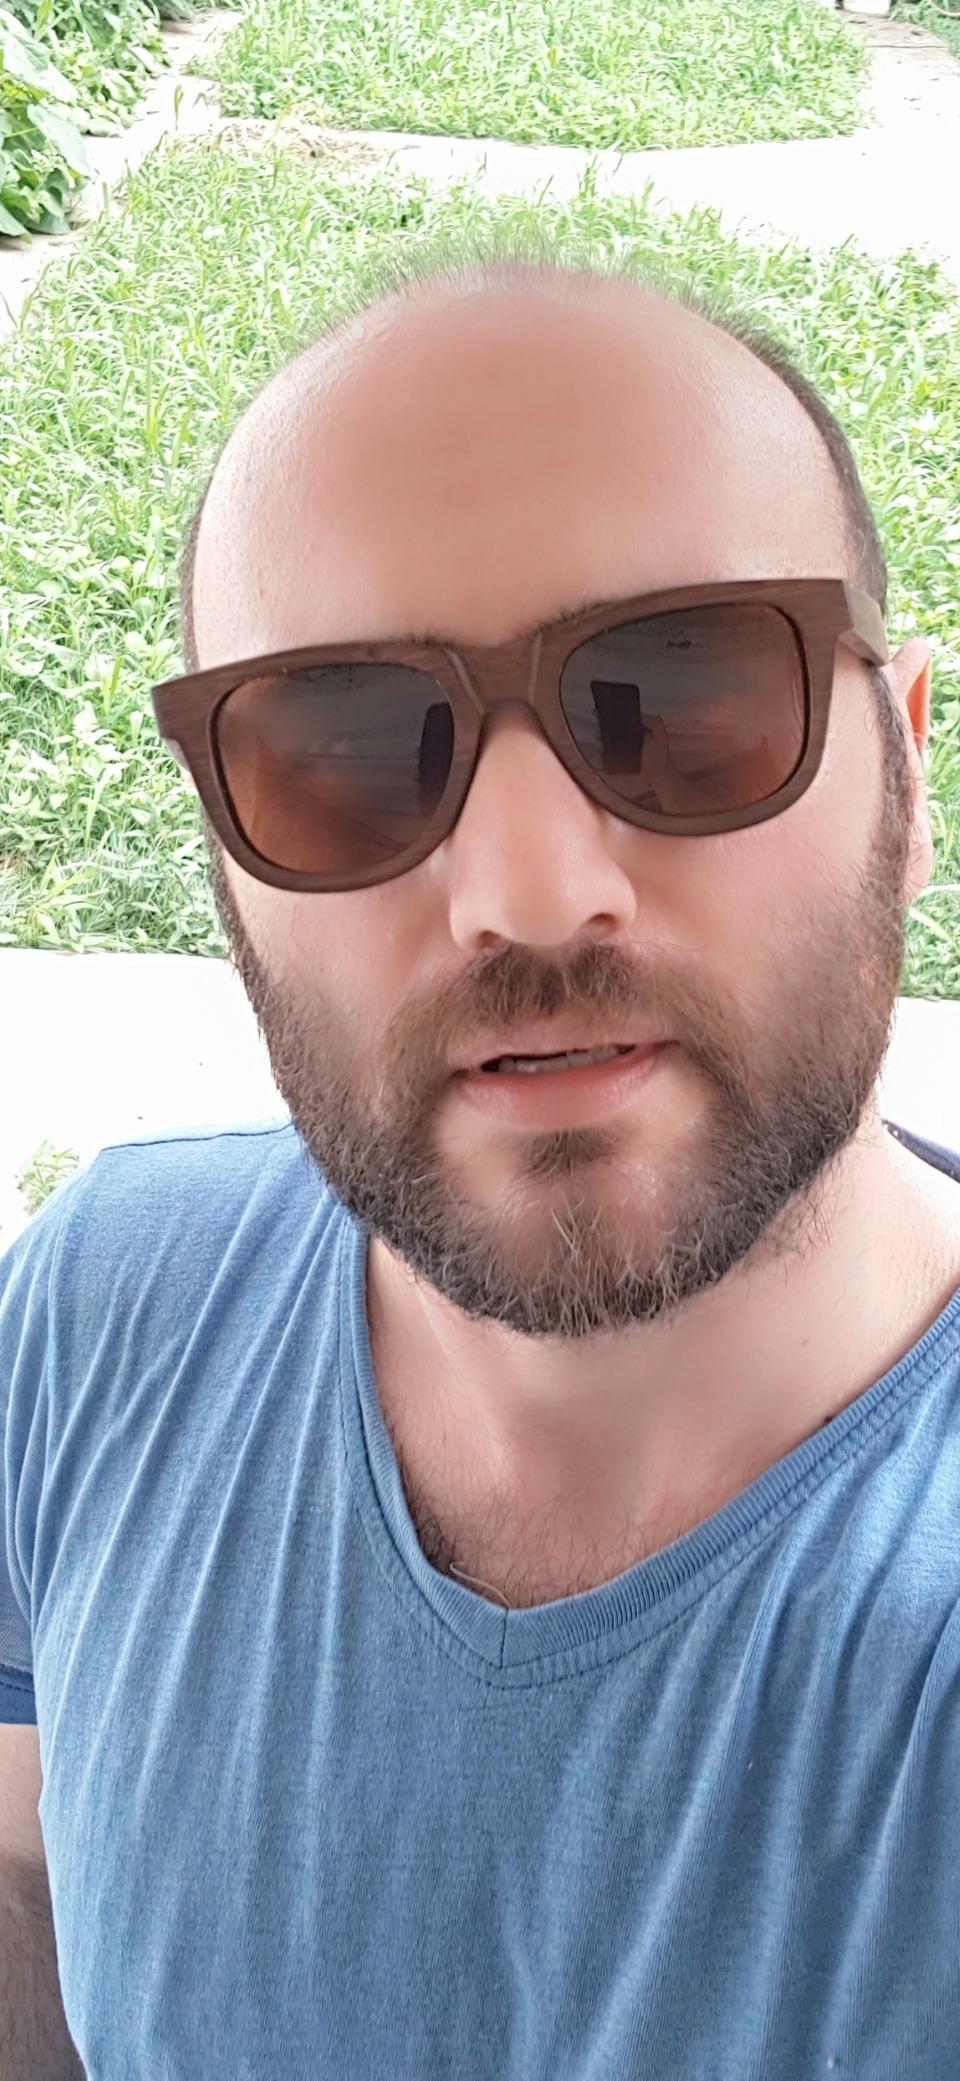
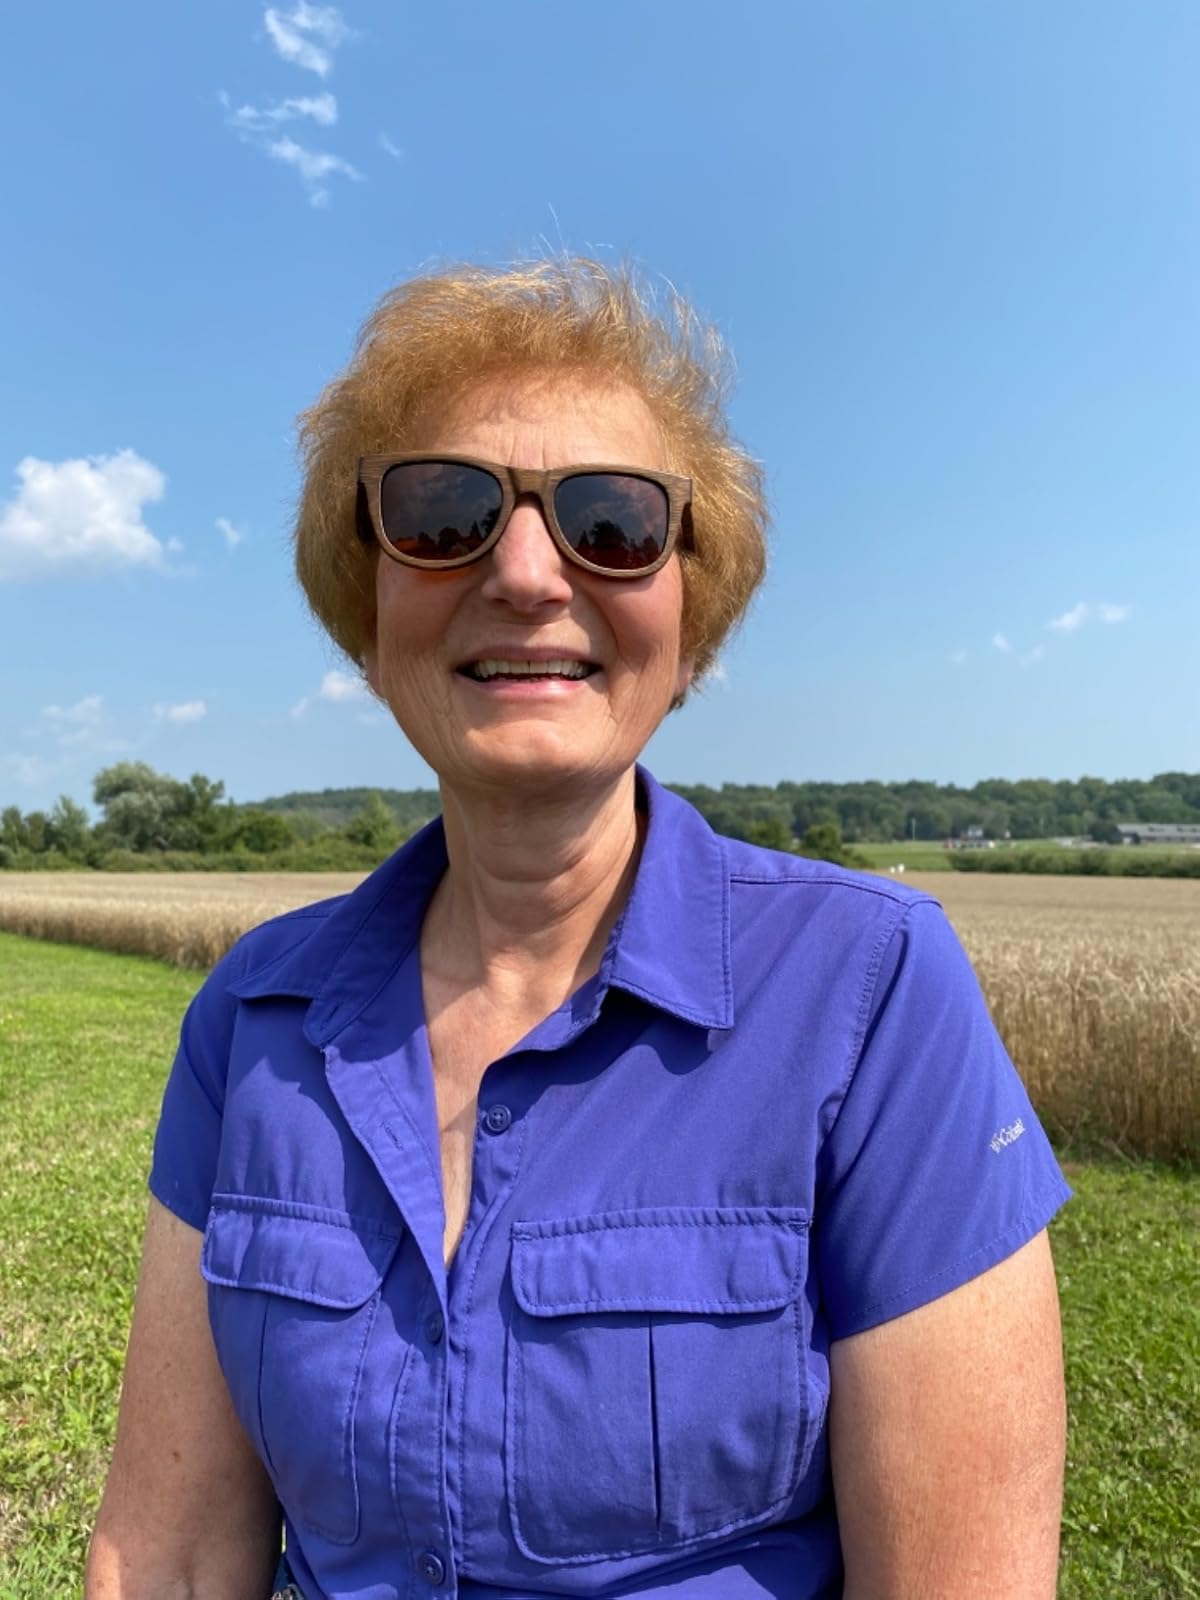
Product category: accessories_sunglasses
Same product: yes